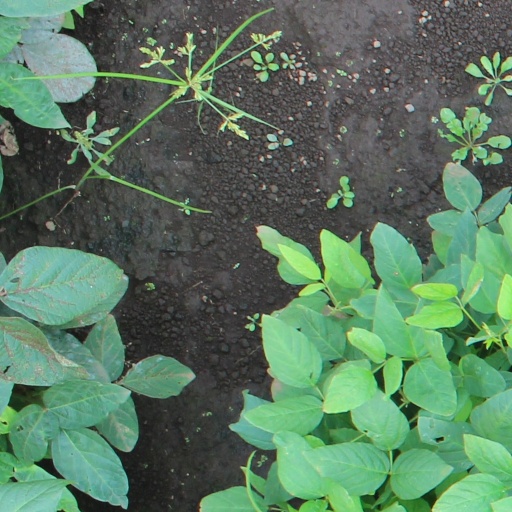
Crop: soybean